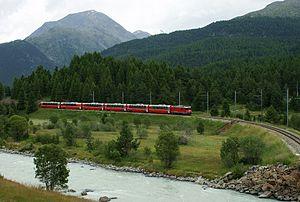
Le Bernina Express est un train en Suisse dans le canton des Grisons qui relie Coire, Davos ou Saint-Moritz à Tirano en Italie.